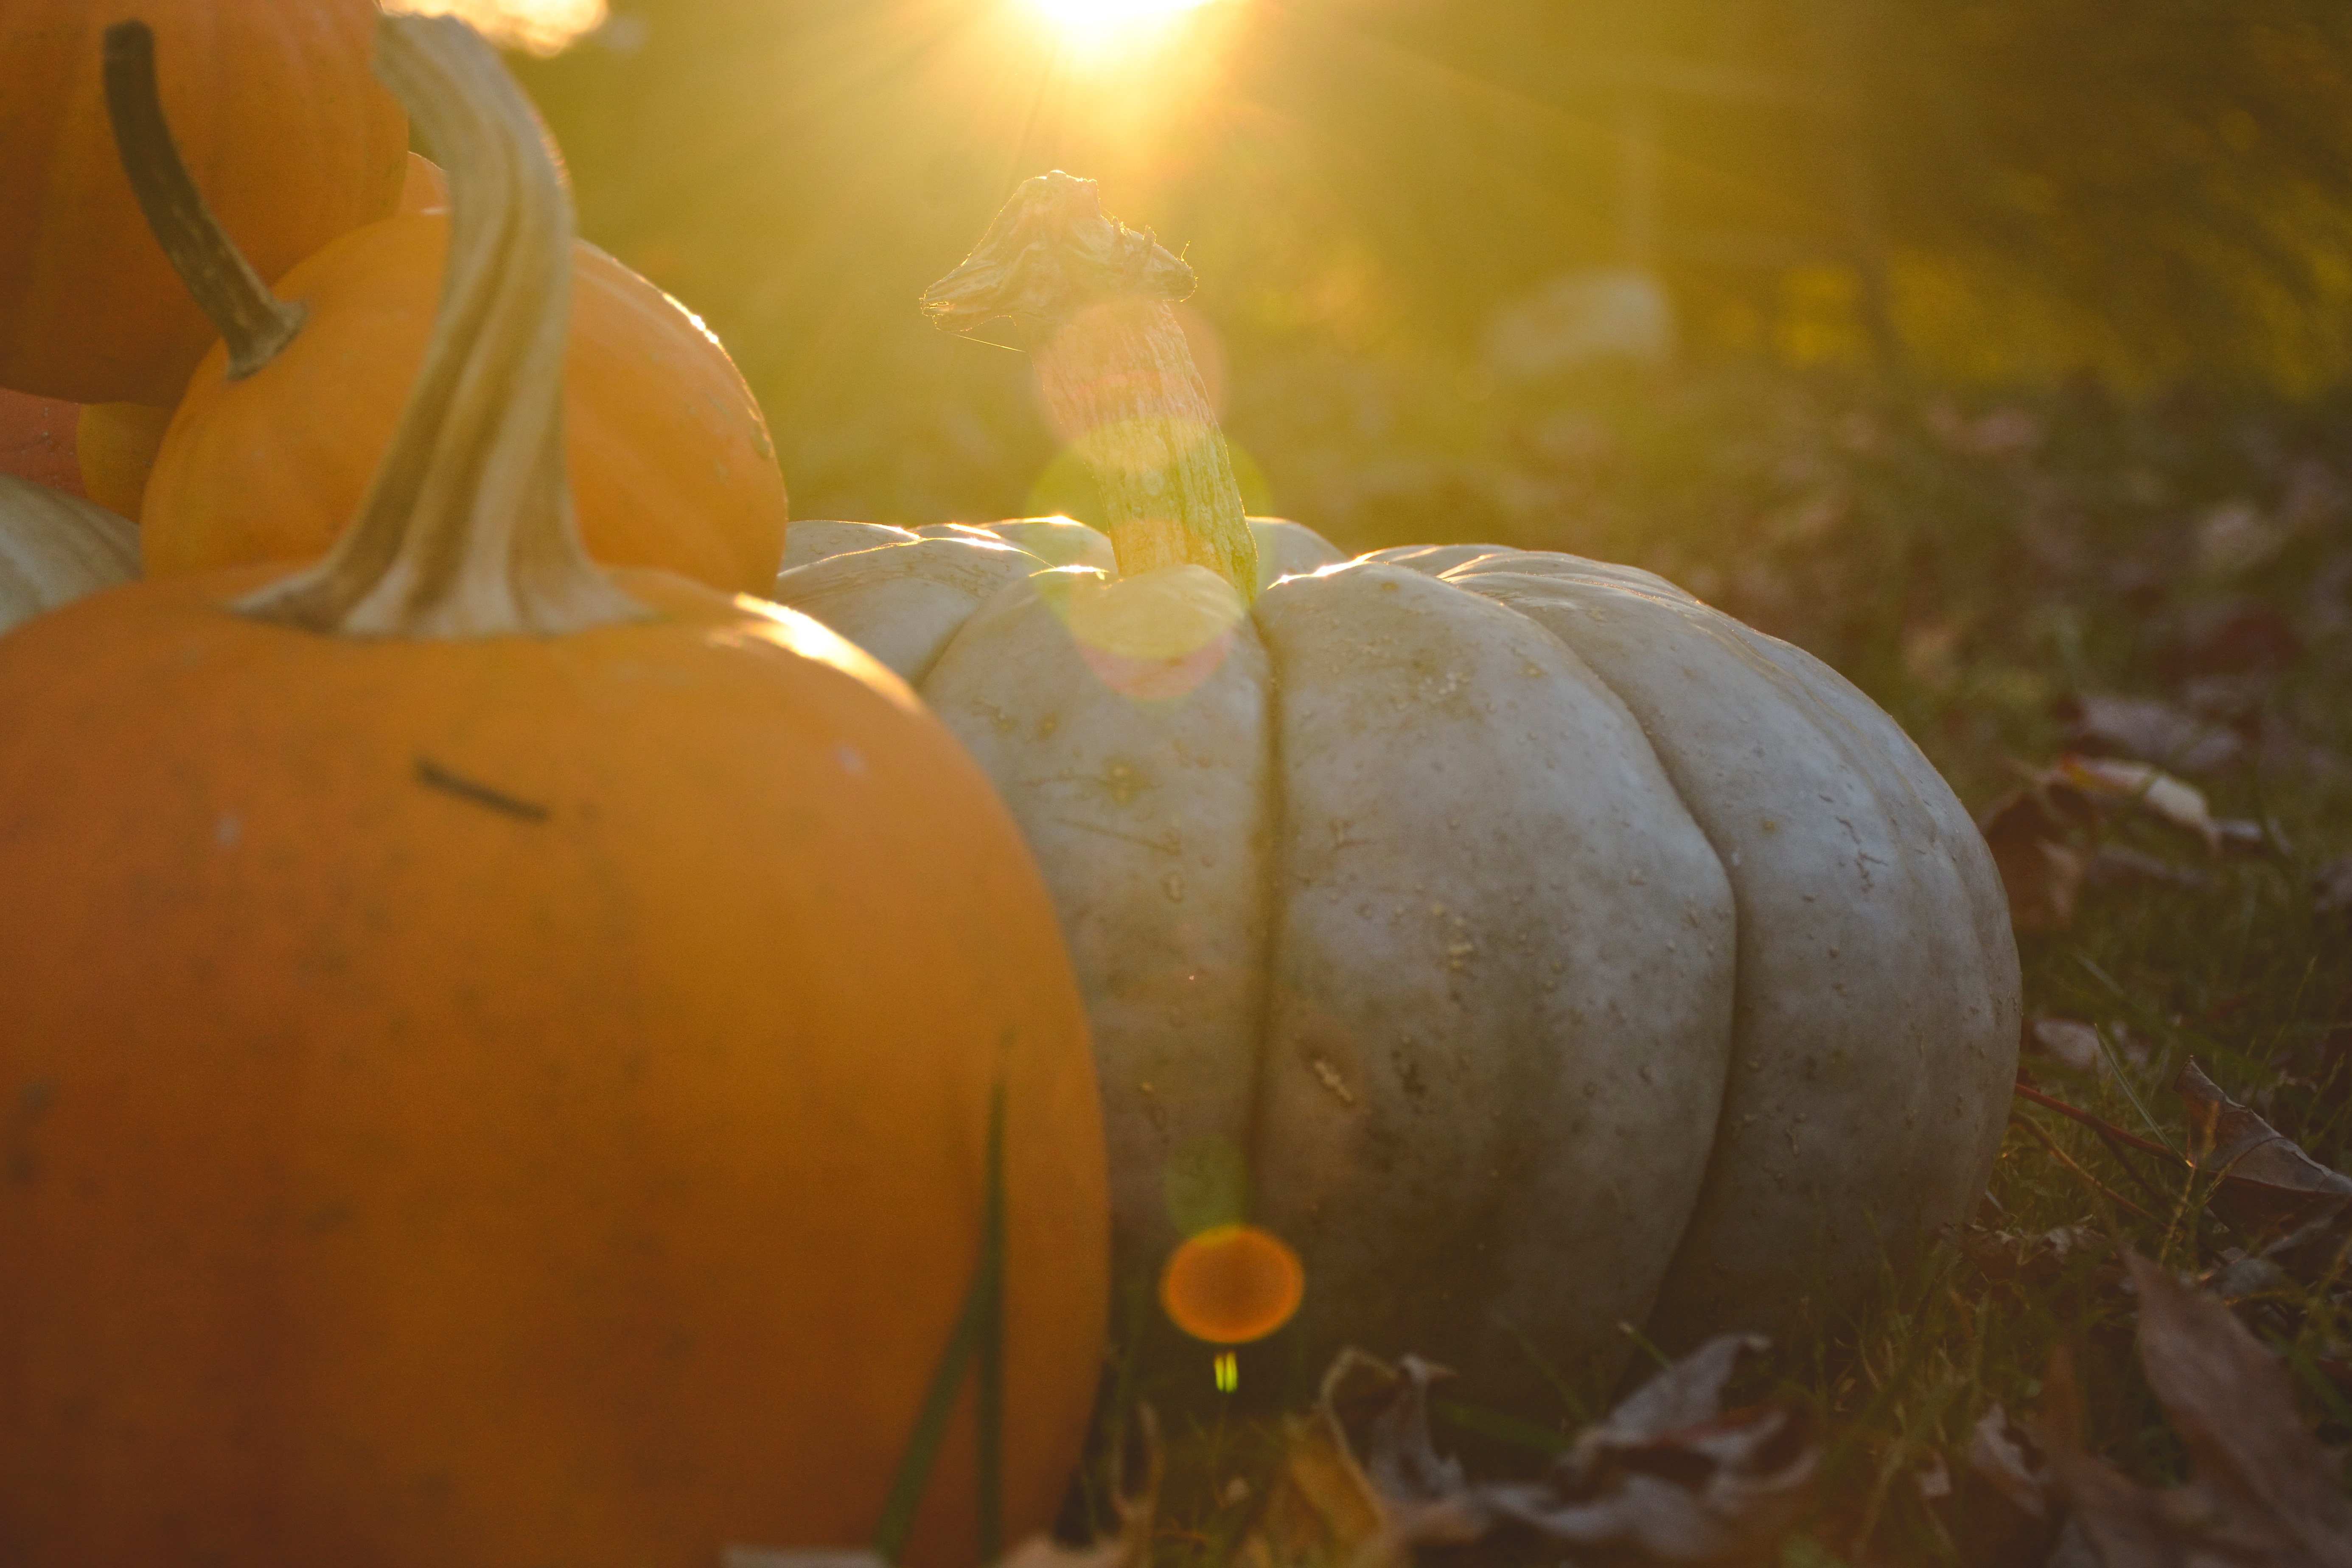
sunlight, flower, autumn, pumpkin, yellow, macro photography